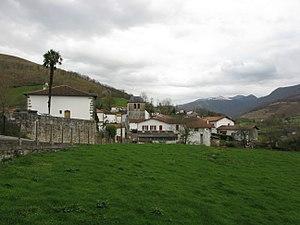
Musculdy (Soule) (Pyrénées-Atlantiques) (Pyrénées).